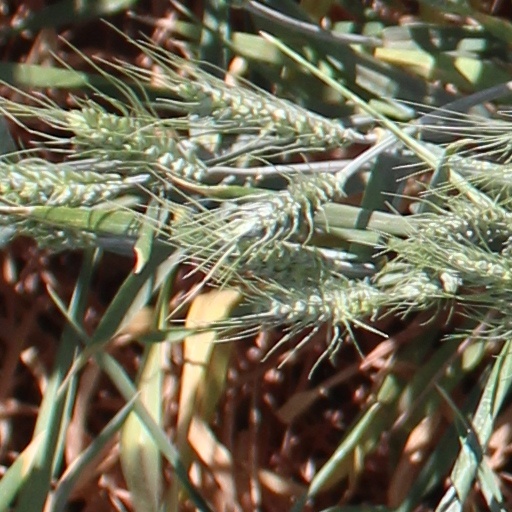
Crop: wheat